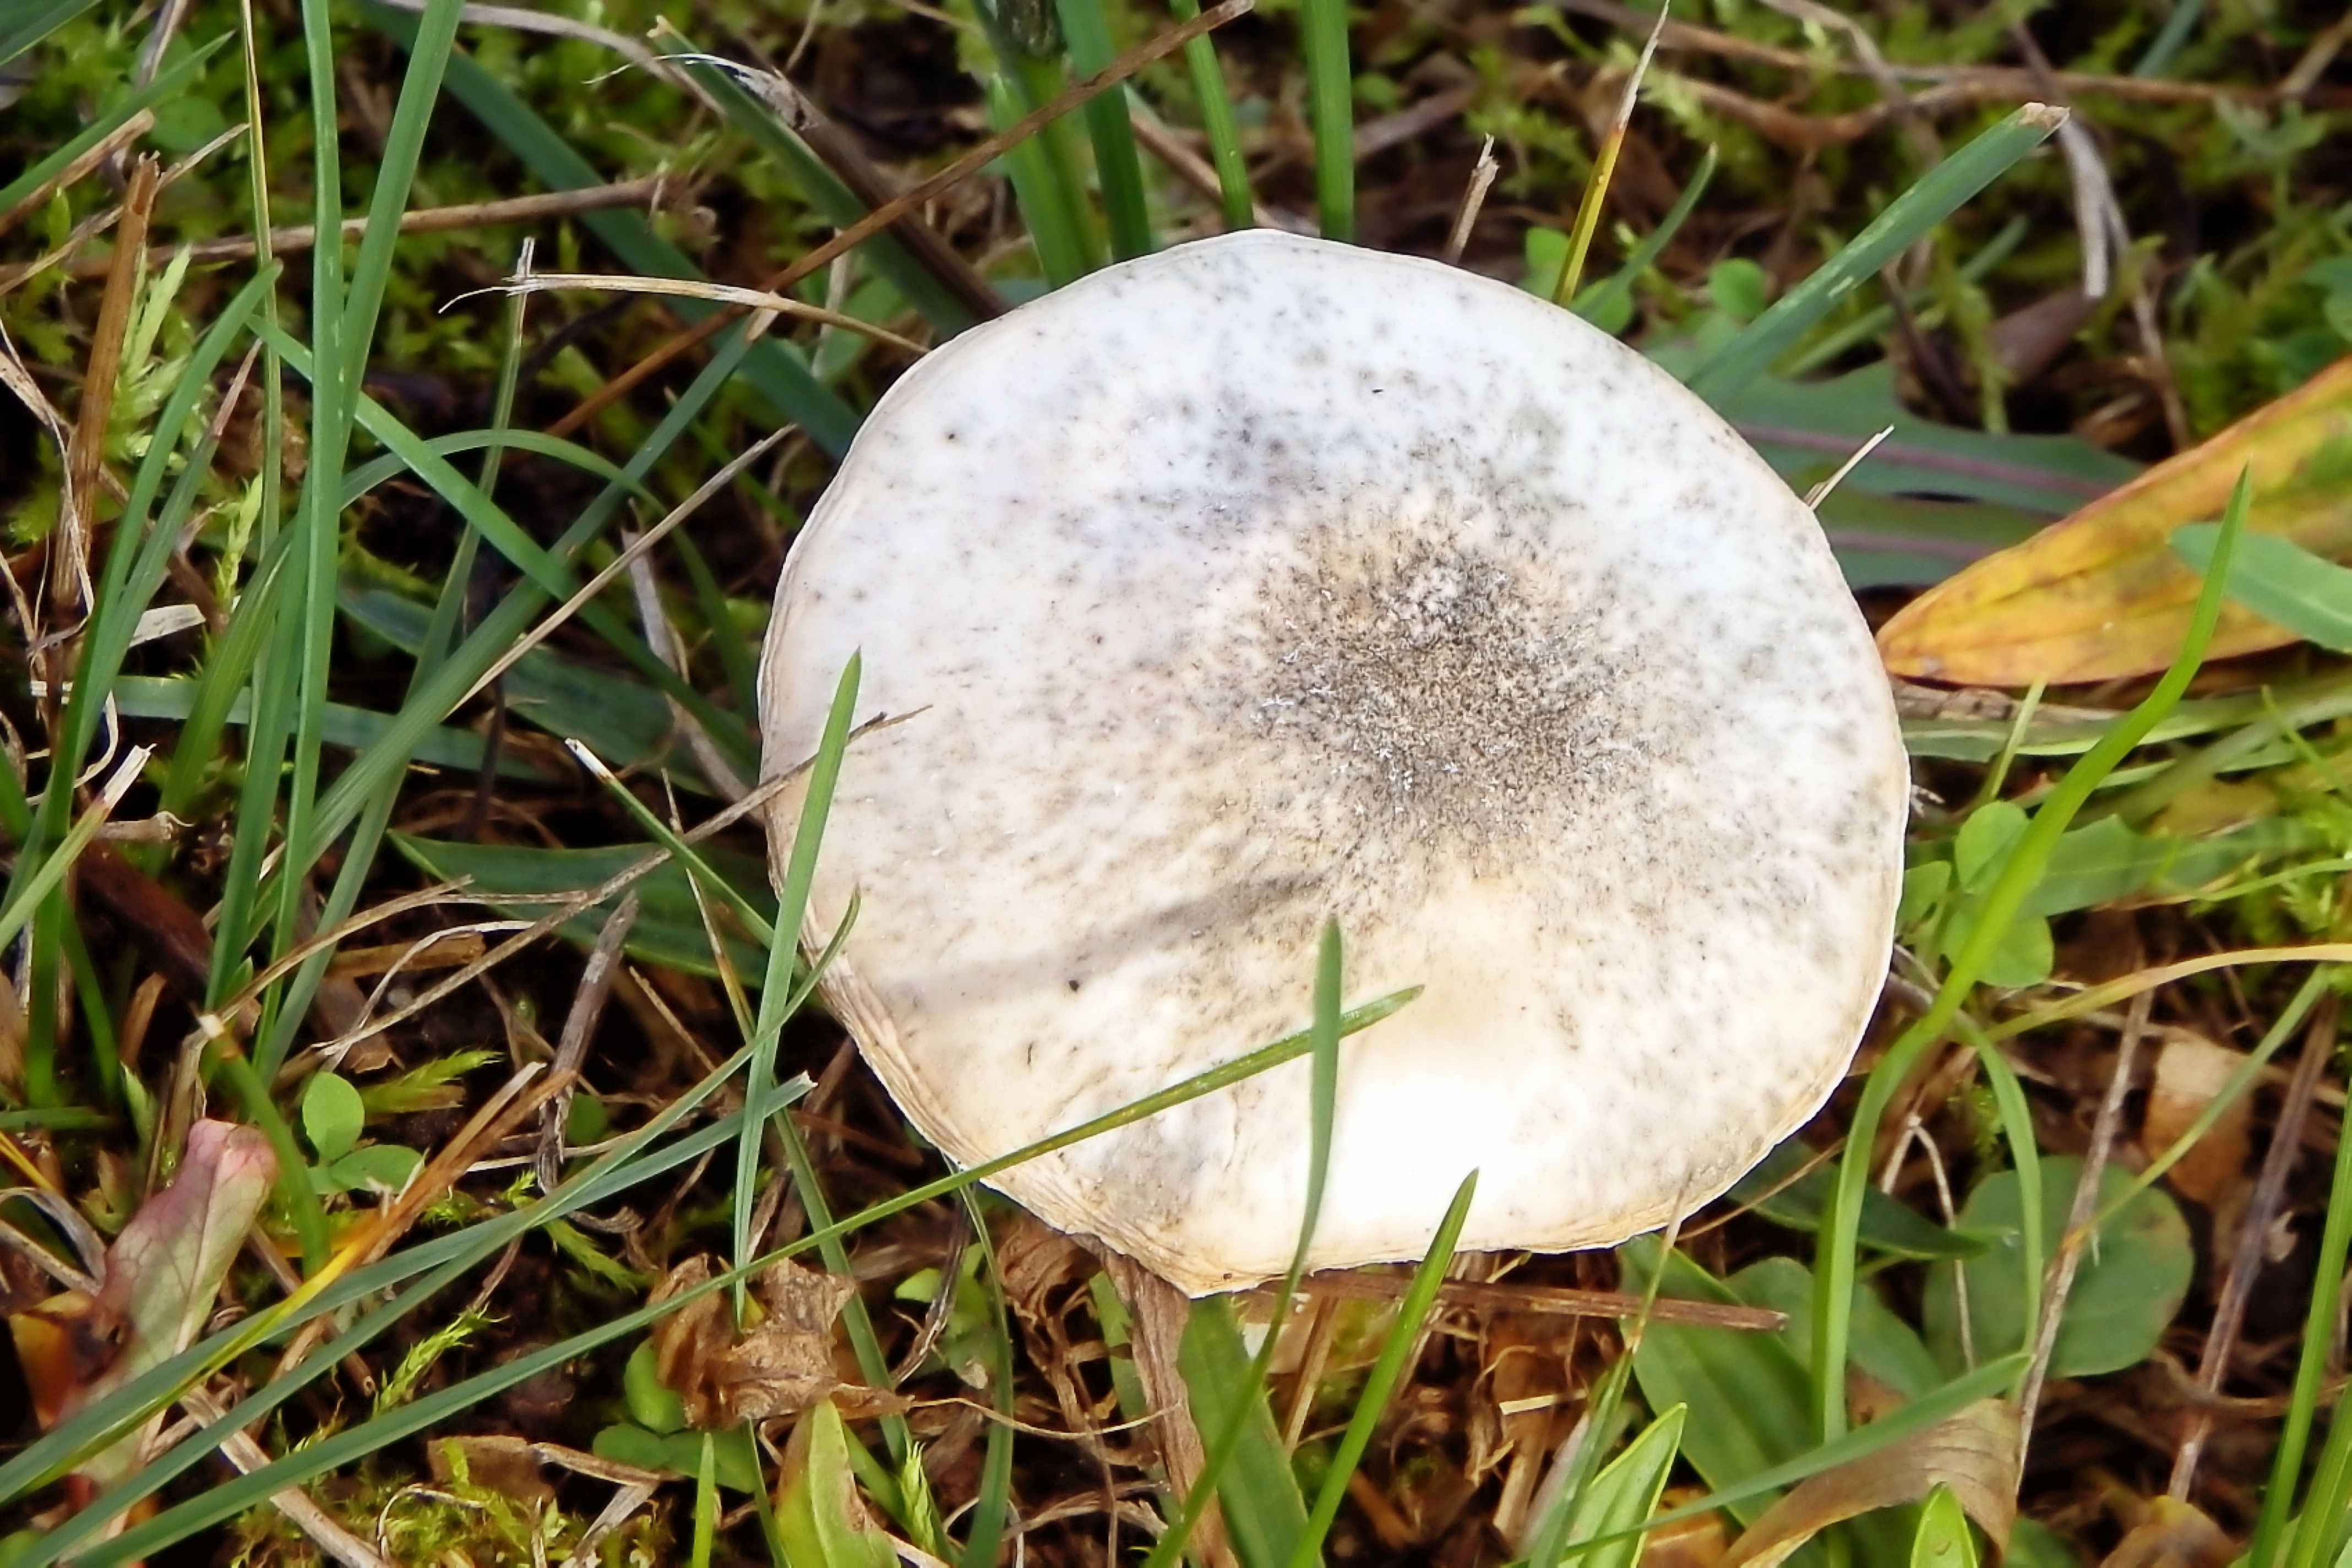
nature, forest, grass, meadow, autumn, botany, mushroom, flora, fauna, fungus, woodland, agaric, bolete, agaricus, mushrooms on meadow, matsutake, oyster mushroom, edible mushroom, medicinal mushroom, agaricomycetes, agaricaceae, champignon mushroom, penny bun, pleurotus eryngii